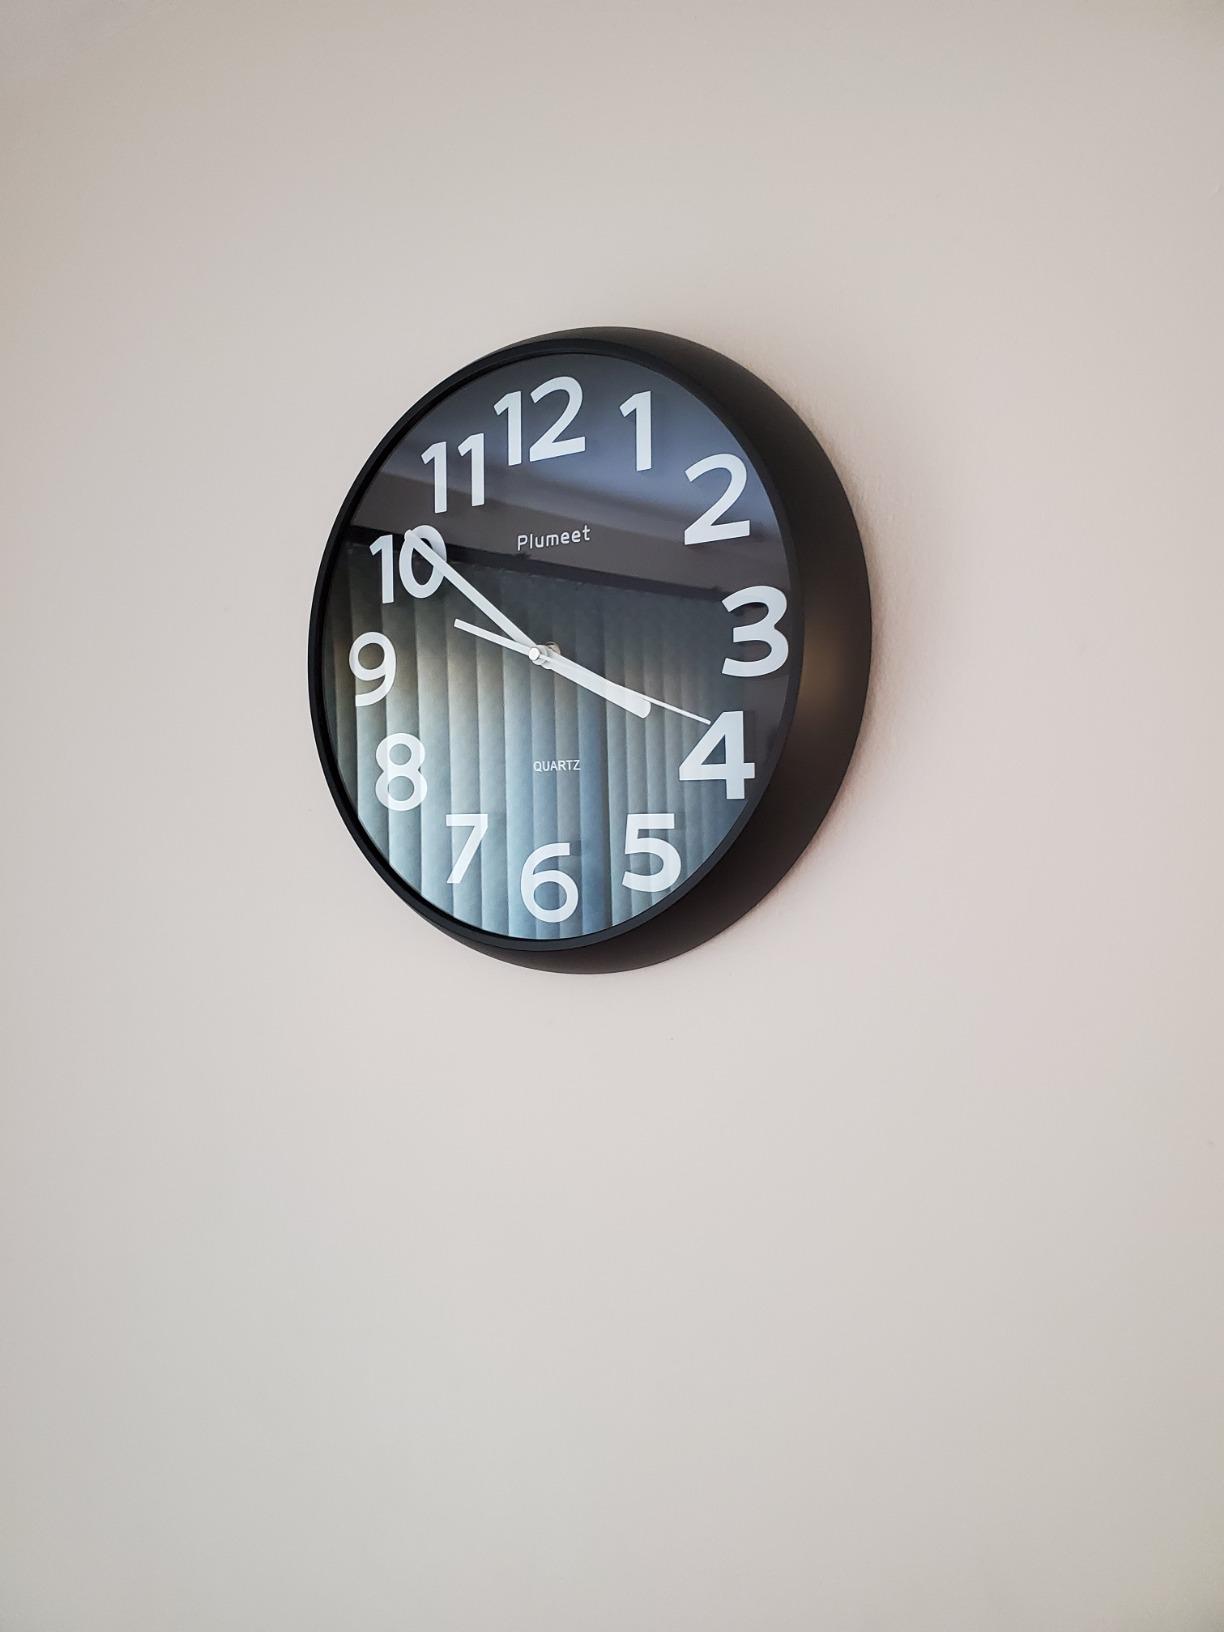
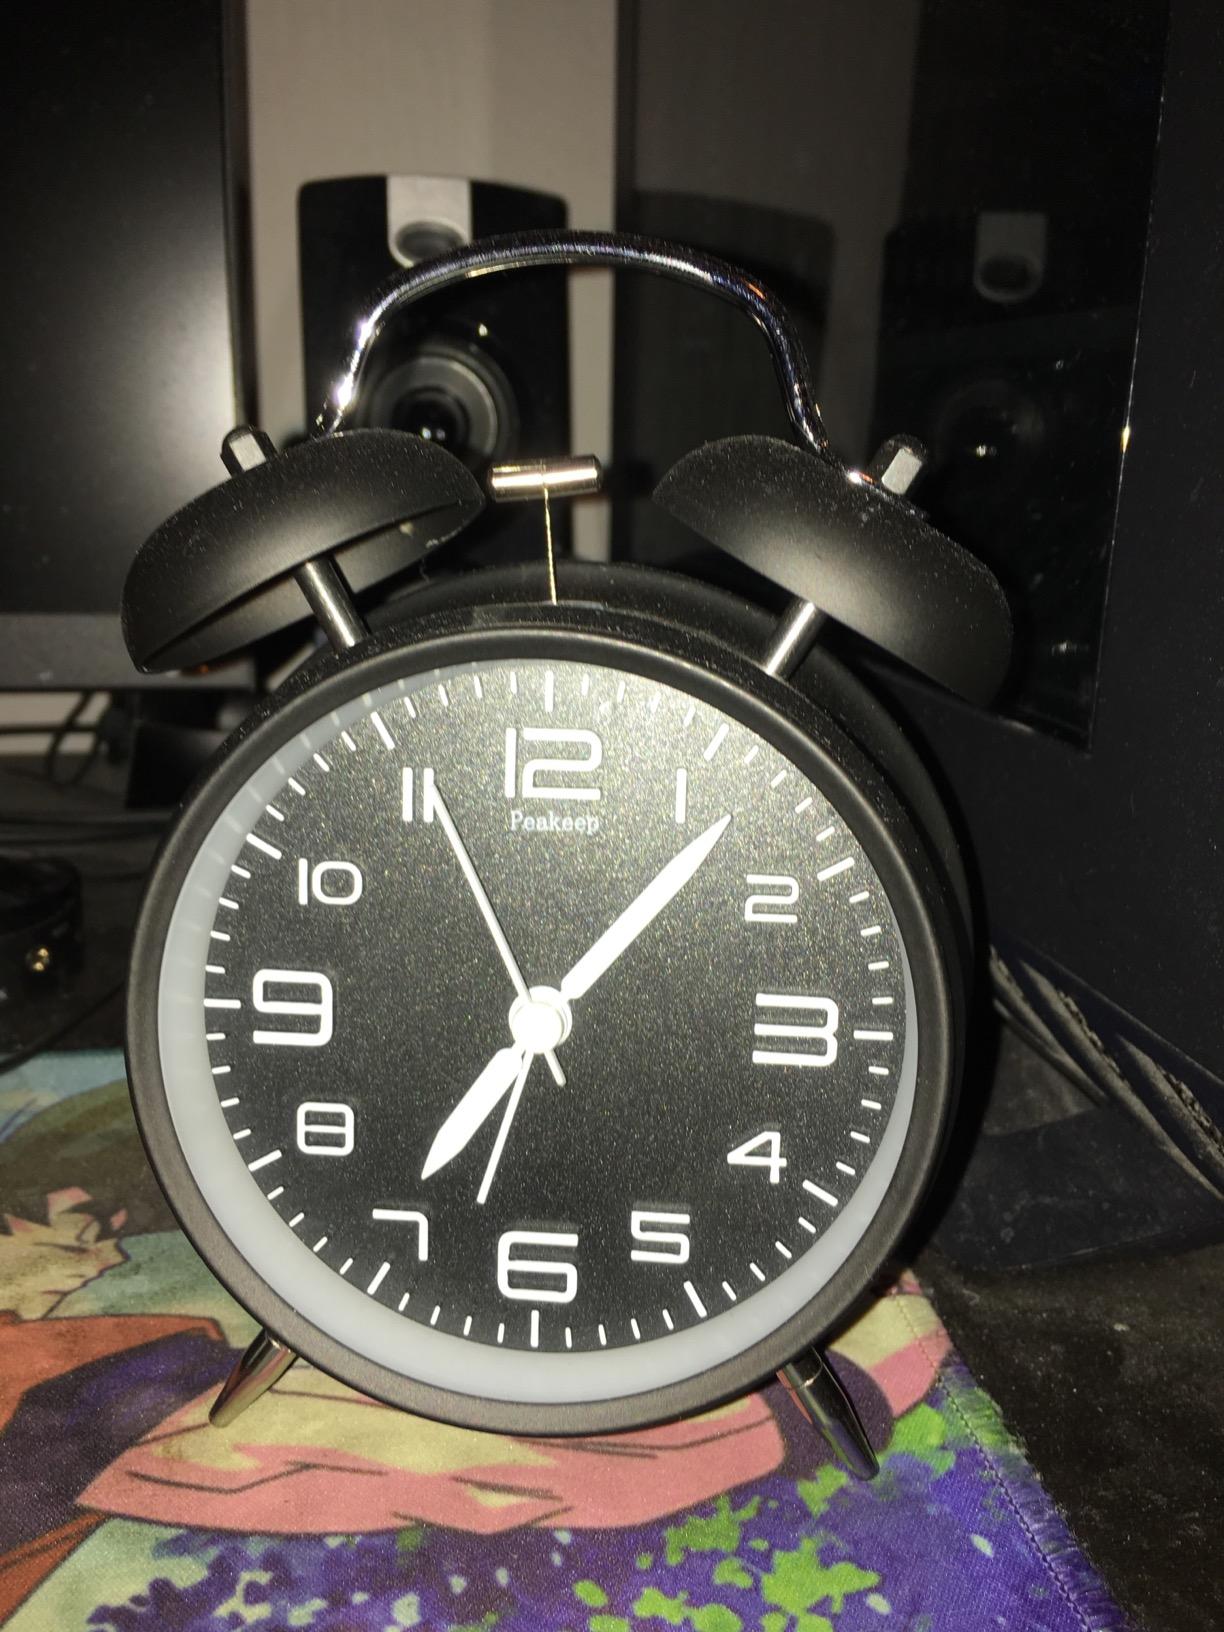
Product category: clock
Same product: no